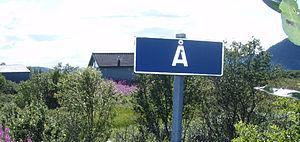
Å est une localité du comté de Nordland, en Norvège.